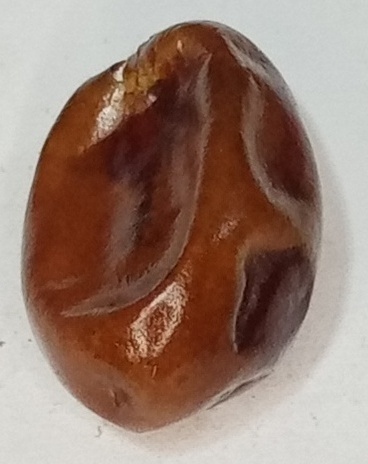
Variety: fasli-toto
Size: medium
Grade: grade-1